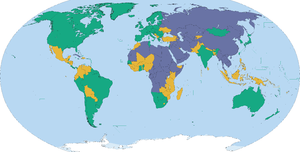
Le terme démocratie, du grec ancien δημοκρατία / dēmokratía, combinaison de δῆμος / dêmos, « territoire » puis « peuple », et kratein, désigne à l'origine un régime politique dans lequel tous les citoyens participent aux décisions politiques au moins par le vote. Il désigne aujourd'hui tout système politique dans lequel le peuple est souverain. Par extension, la démocratie peut aussi qualifier une forme de société, la manière de se gouverner qu'adopte une organisation ou encore un système de valeurs.